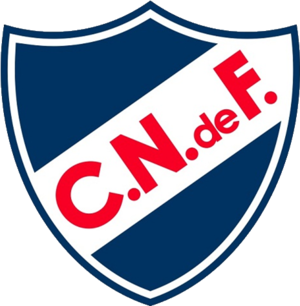
Le Club Nacional de Football, connu comme le Nacional, est un club uruguayen omnisports basé à Montevideo, particulièrement connu pour les succès de sa section football.